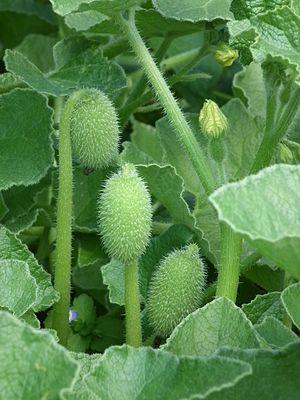
L'autochorie est un mode de dissémination des graines et des spores que certaines plantes et champignons ont développé. Les organismes pratiquant l'autochorie dispersent eux-mêmes leurs graines par des moyens mécaniques souvent brusques.
Le concombre d'âne ou cornichon d’âne est une espèce de plantes herbacées vivaces du genre Ecballium de la famille des Cucurbitacées. Elle est assez commune en Europe, surtout dans les régions méditerranéennes, et est caractérisée par ses fruits explosifs.